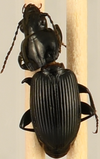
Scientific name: Pterostichus novus
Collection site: Steigerwaldt-Chequamegon NEON (STEI), plot STEI_003